Luciano Fadiga

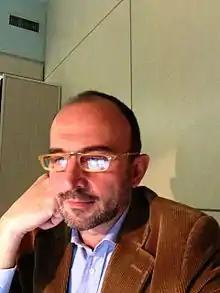
Luciano Fadiga

Luciano Fadiga (born 8 August 1961) is a neurophysiologist at the Human Physiology Section of the University of Ferrara and a Senior Researcher at the Istituto Italiano di Tecnologia of Genoa, Italy.